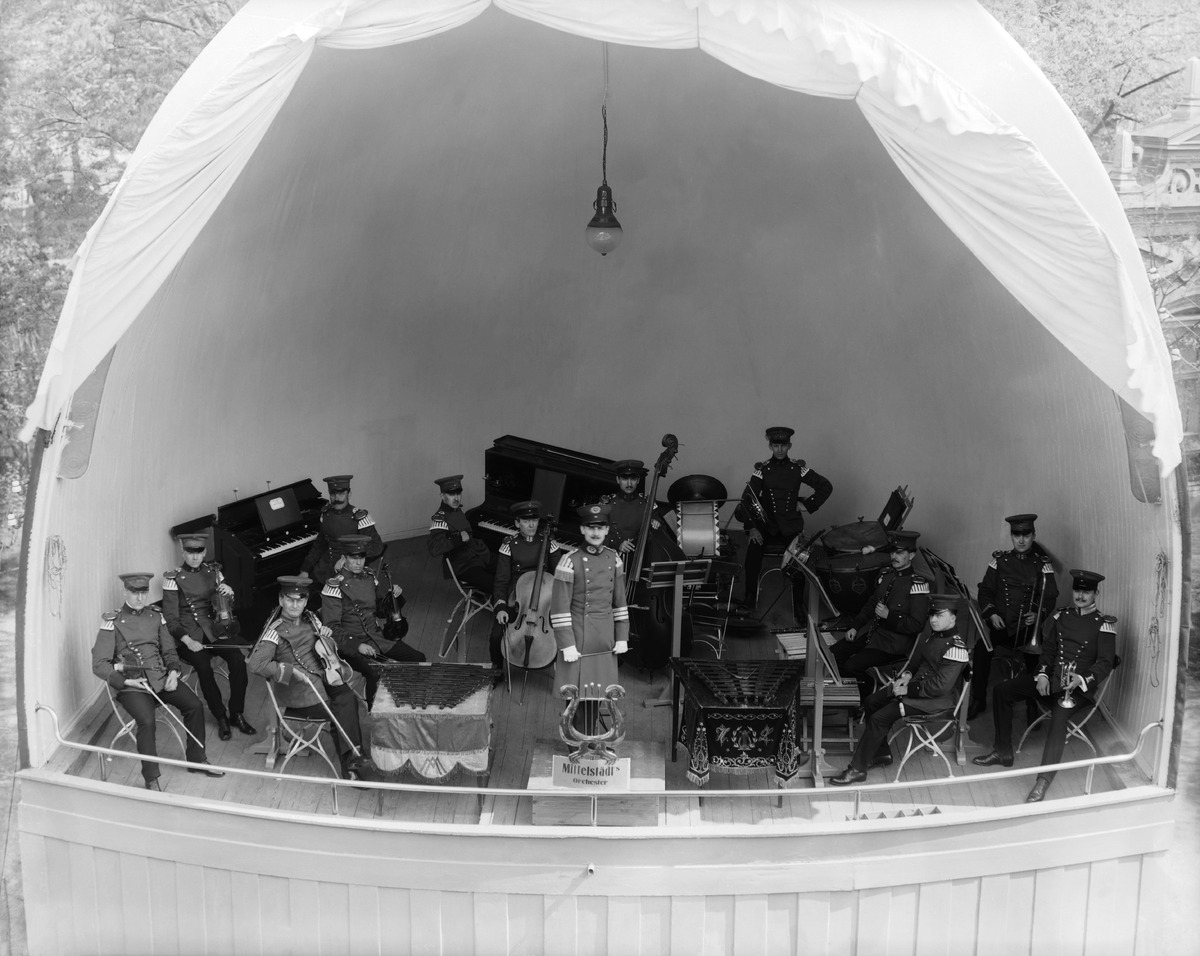
Mitteldstädtin orkesteri puistolavalla, Teatteriesplanadi
sisällön kuvaus: Mitteldstädtin orkesteri puistolavalla, Teatteriesplanadi. Keskellä edessä seisoo univormussaan kapellimestari tahtipuikko käsissään ja hänen ympärillään istuvat soittajat soittimeen. Musiikkipaviljonki muodostaa puoliympyrän muotoisen orkesterin yli

kaareutuvan katoksen. Keskellä roikkuu sähkövalaisin. Valokuva on otettu teatterirakennuksen toisen kerroksen parvekkeelta Oopperakellari-ravintolan tiloista. Esiintymislava sijaitsi teatterirakennuksesta muutamakymmen metri kaakkoon. mustavalkoinen
Ajankohta: kuvausaika 1905 huhtikuu jälkeen
Paikka: Suomi, Uusimaa, Helsinki, Kaartinkaupunki Helsinki, Teatteriesplanadi
Aiheet: orkesterit, musiikki, musiikin esittäminen, kielisoittimet, puhallinsoittimet, kosketinsoittimet, lyömäsoittimet